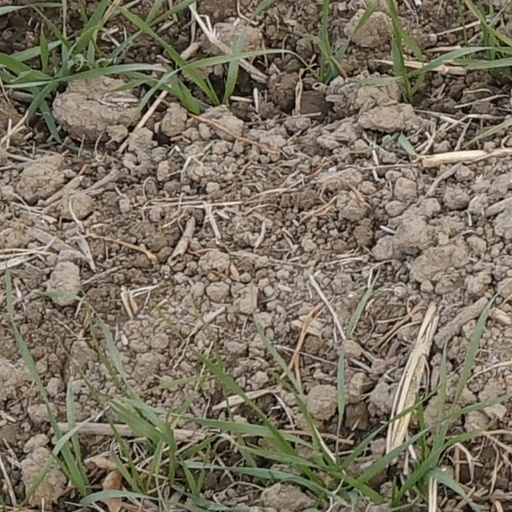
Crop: wheat